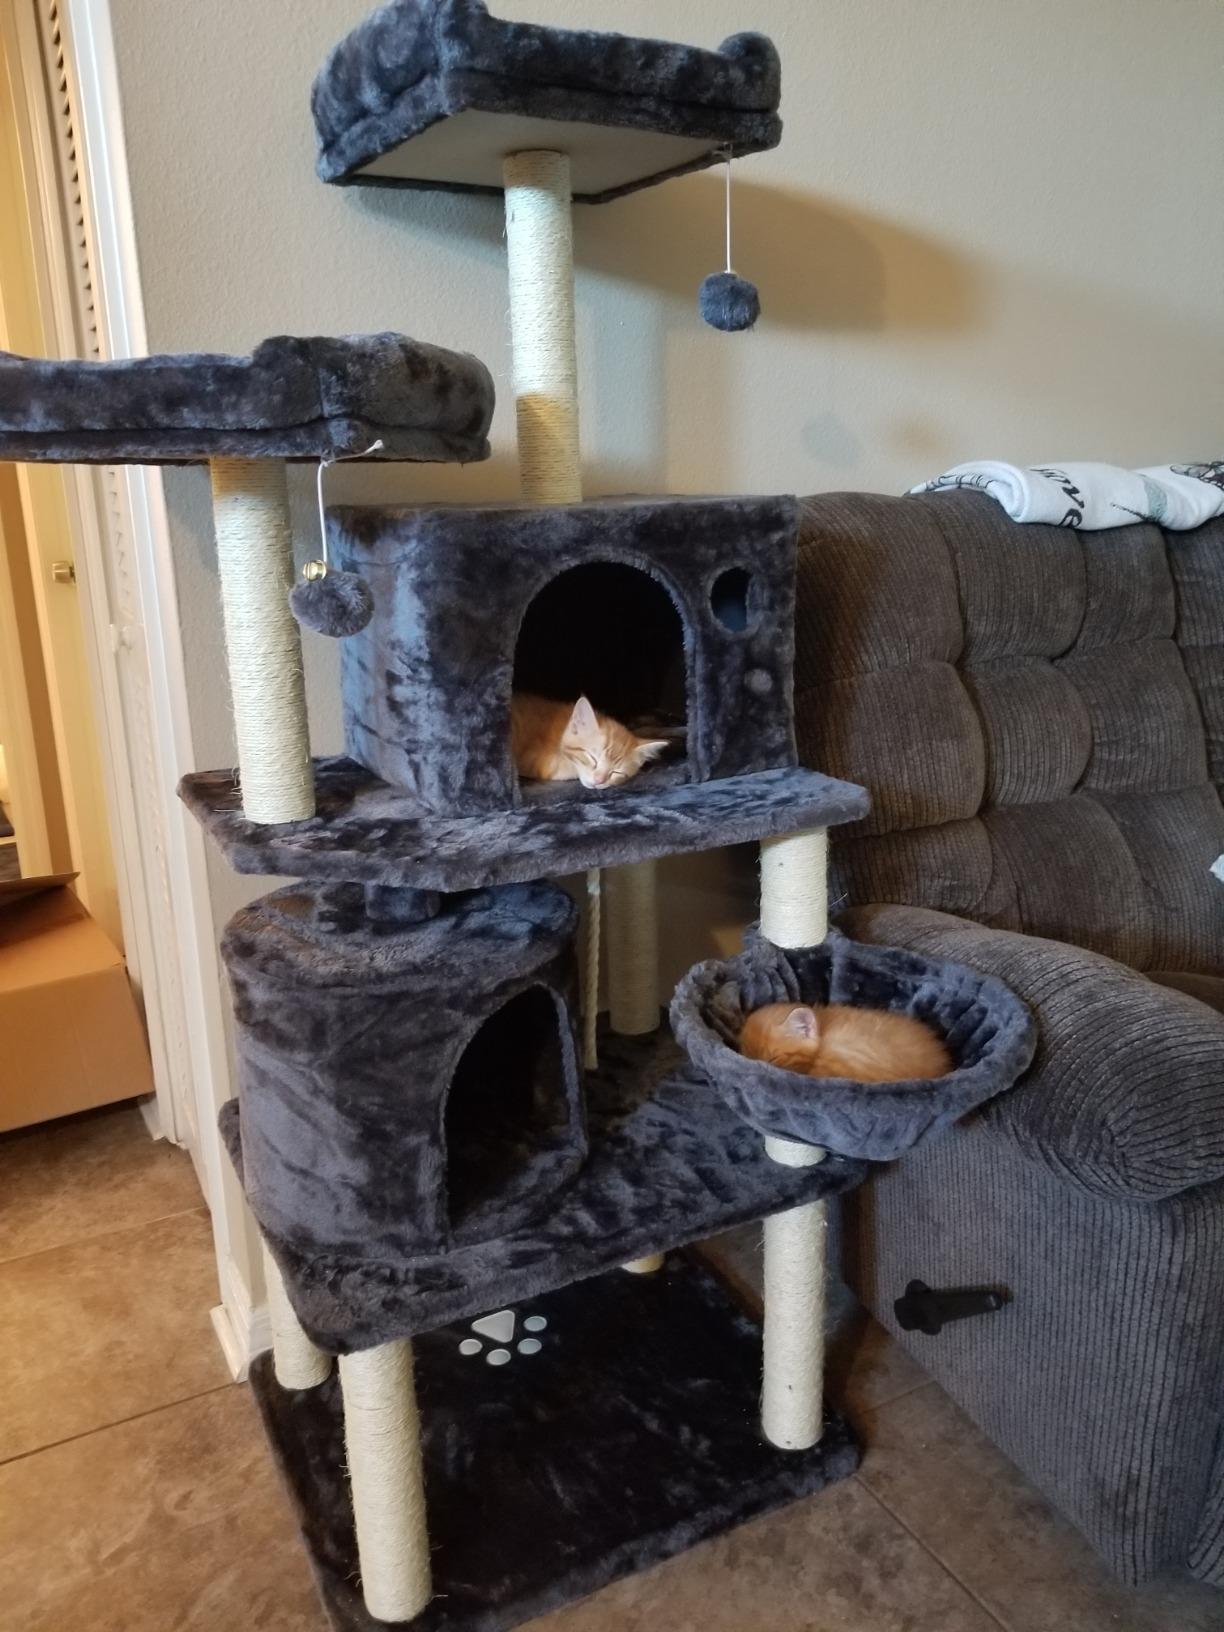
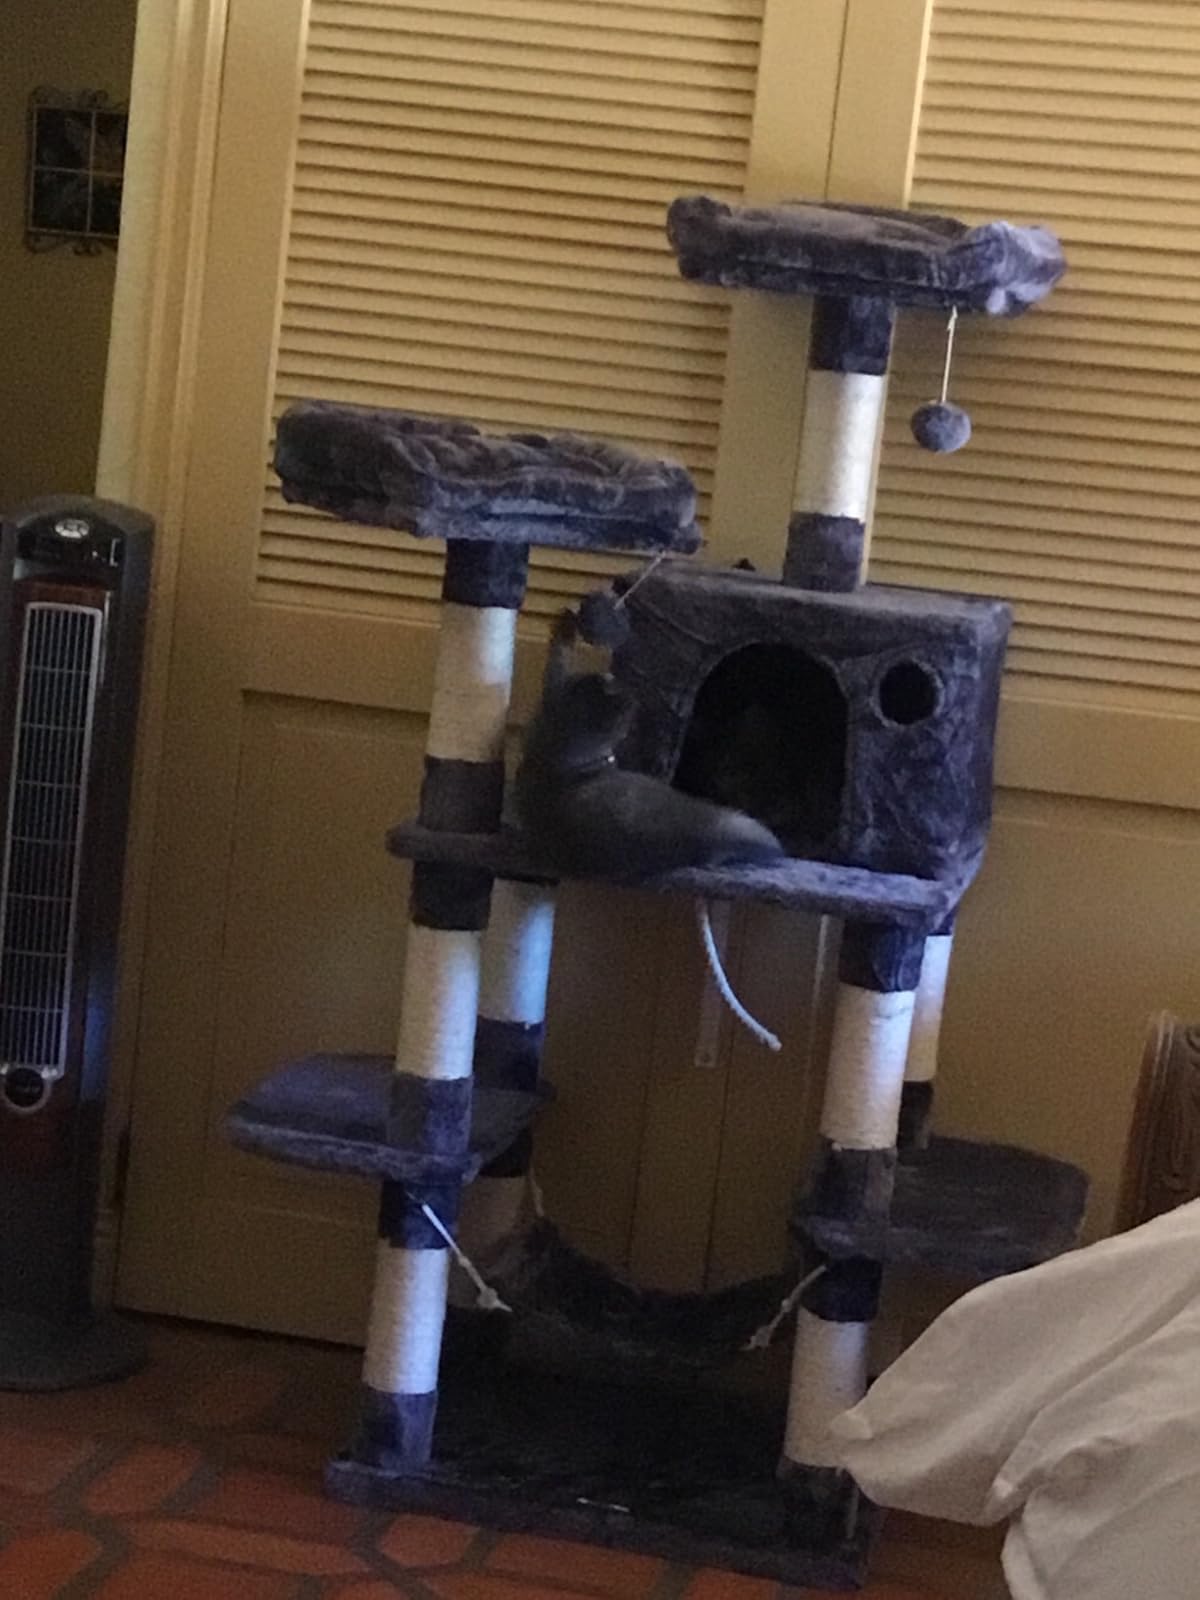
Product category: items_cat tree
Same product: no